Quadi

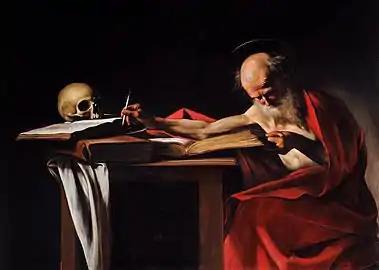
Saint Jerome Writing (c. 1605–1606). Oil on canvas, 112 x 157 cm (44 x 61.8 in). Galleria Borghese, Rome

The relationship between the Romans and the Quadi and their neighbours was far more seriously and permanently disrupted during the long series of conflicts called the Marcomannic wars, which were fought mainly during the rule of emperor Marcus Aurelius (reigned 161-180).